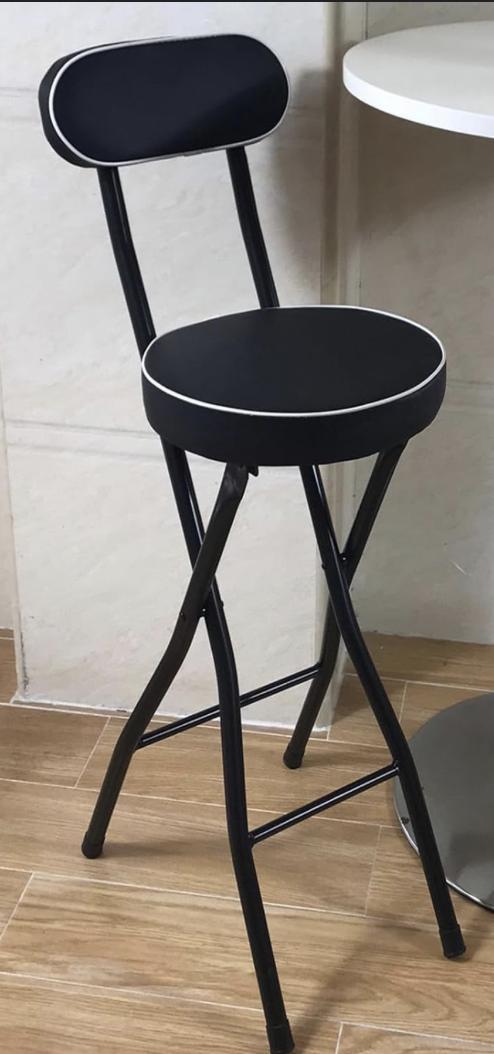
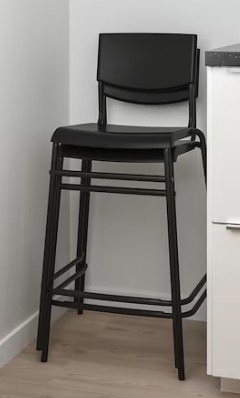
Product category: stool
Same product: no